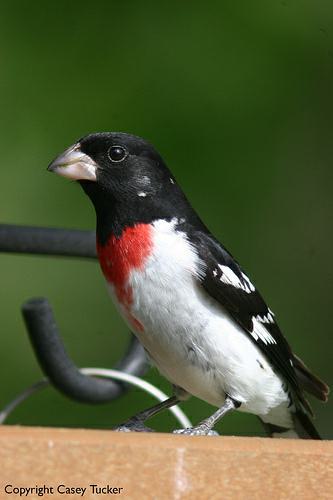
A photo of a rose breasted grosbeak